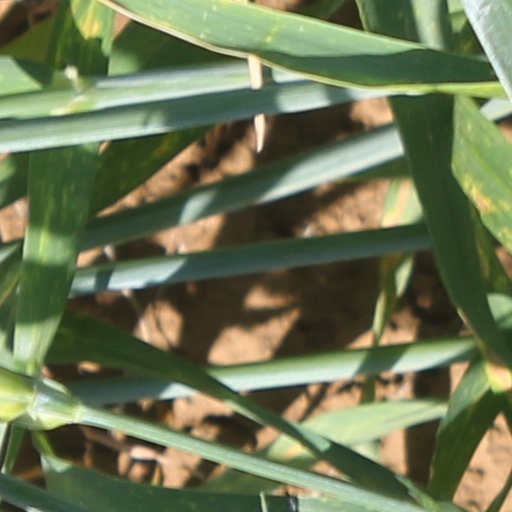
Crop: wheat